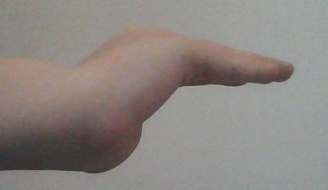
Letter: haa